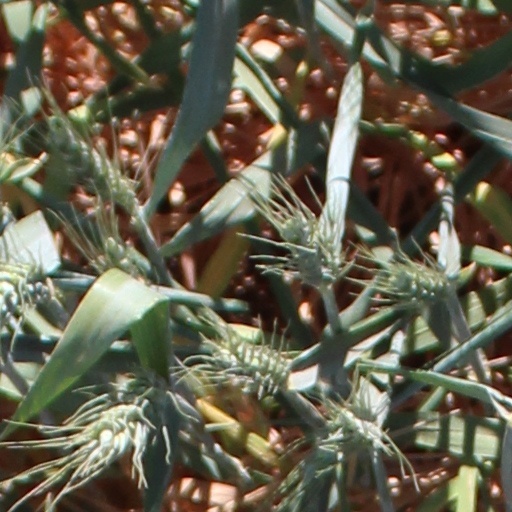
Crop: wheat